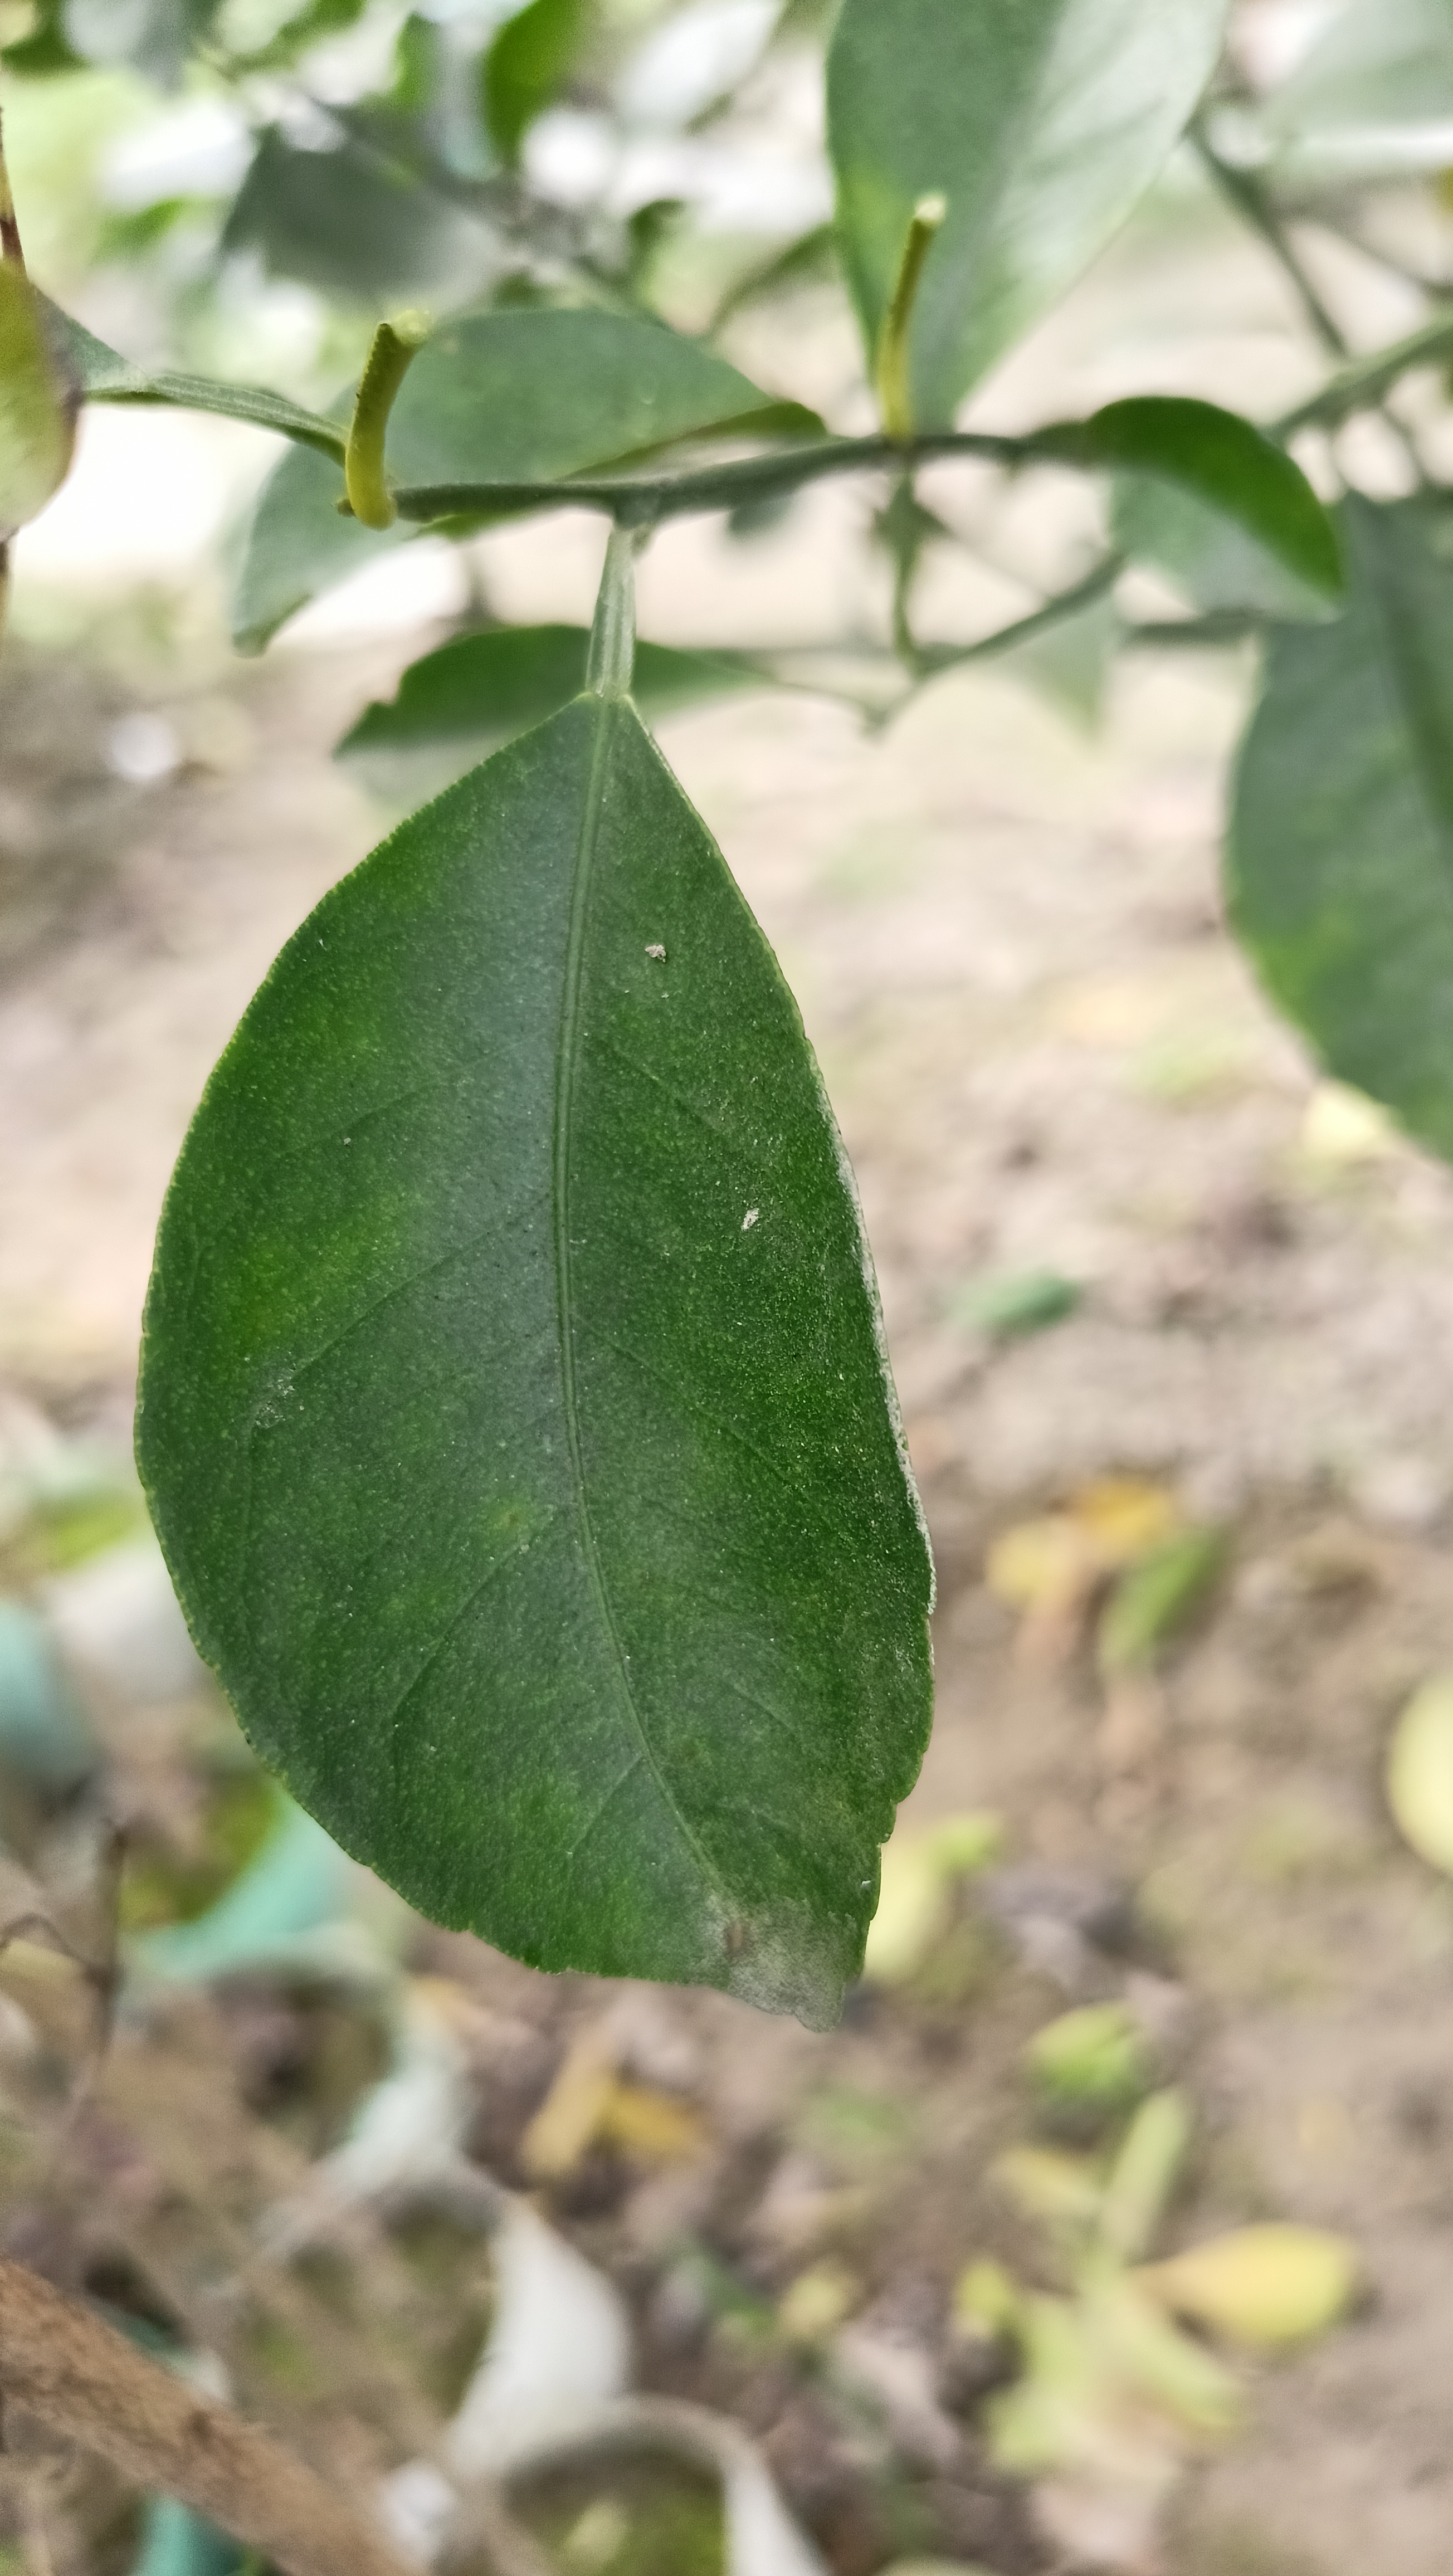
Mandarin leaf variety: China Mishti